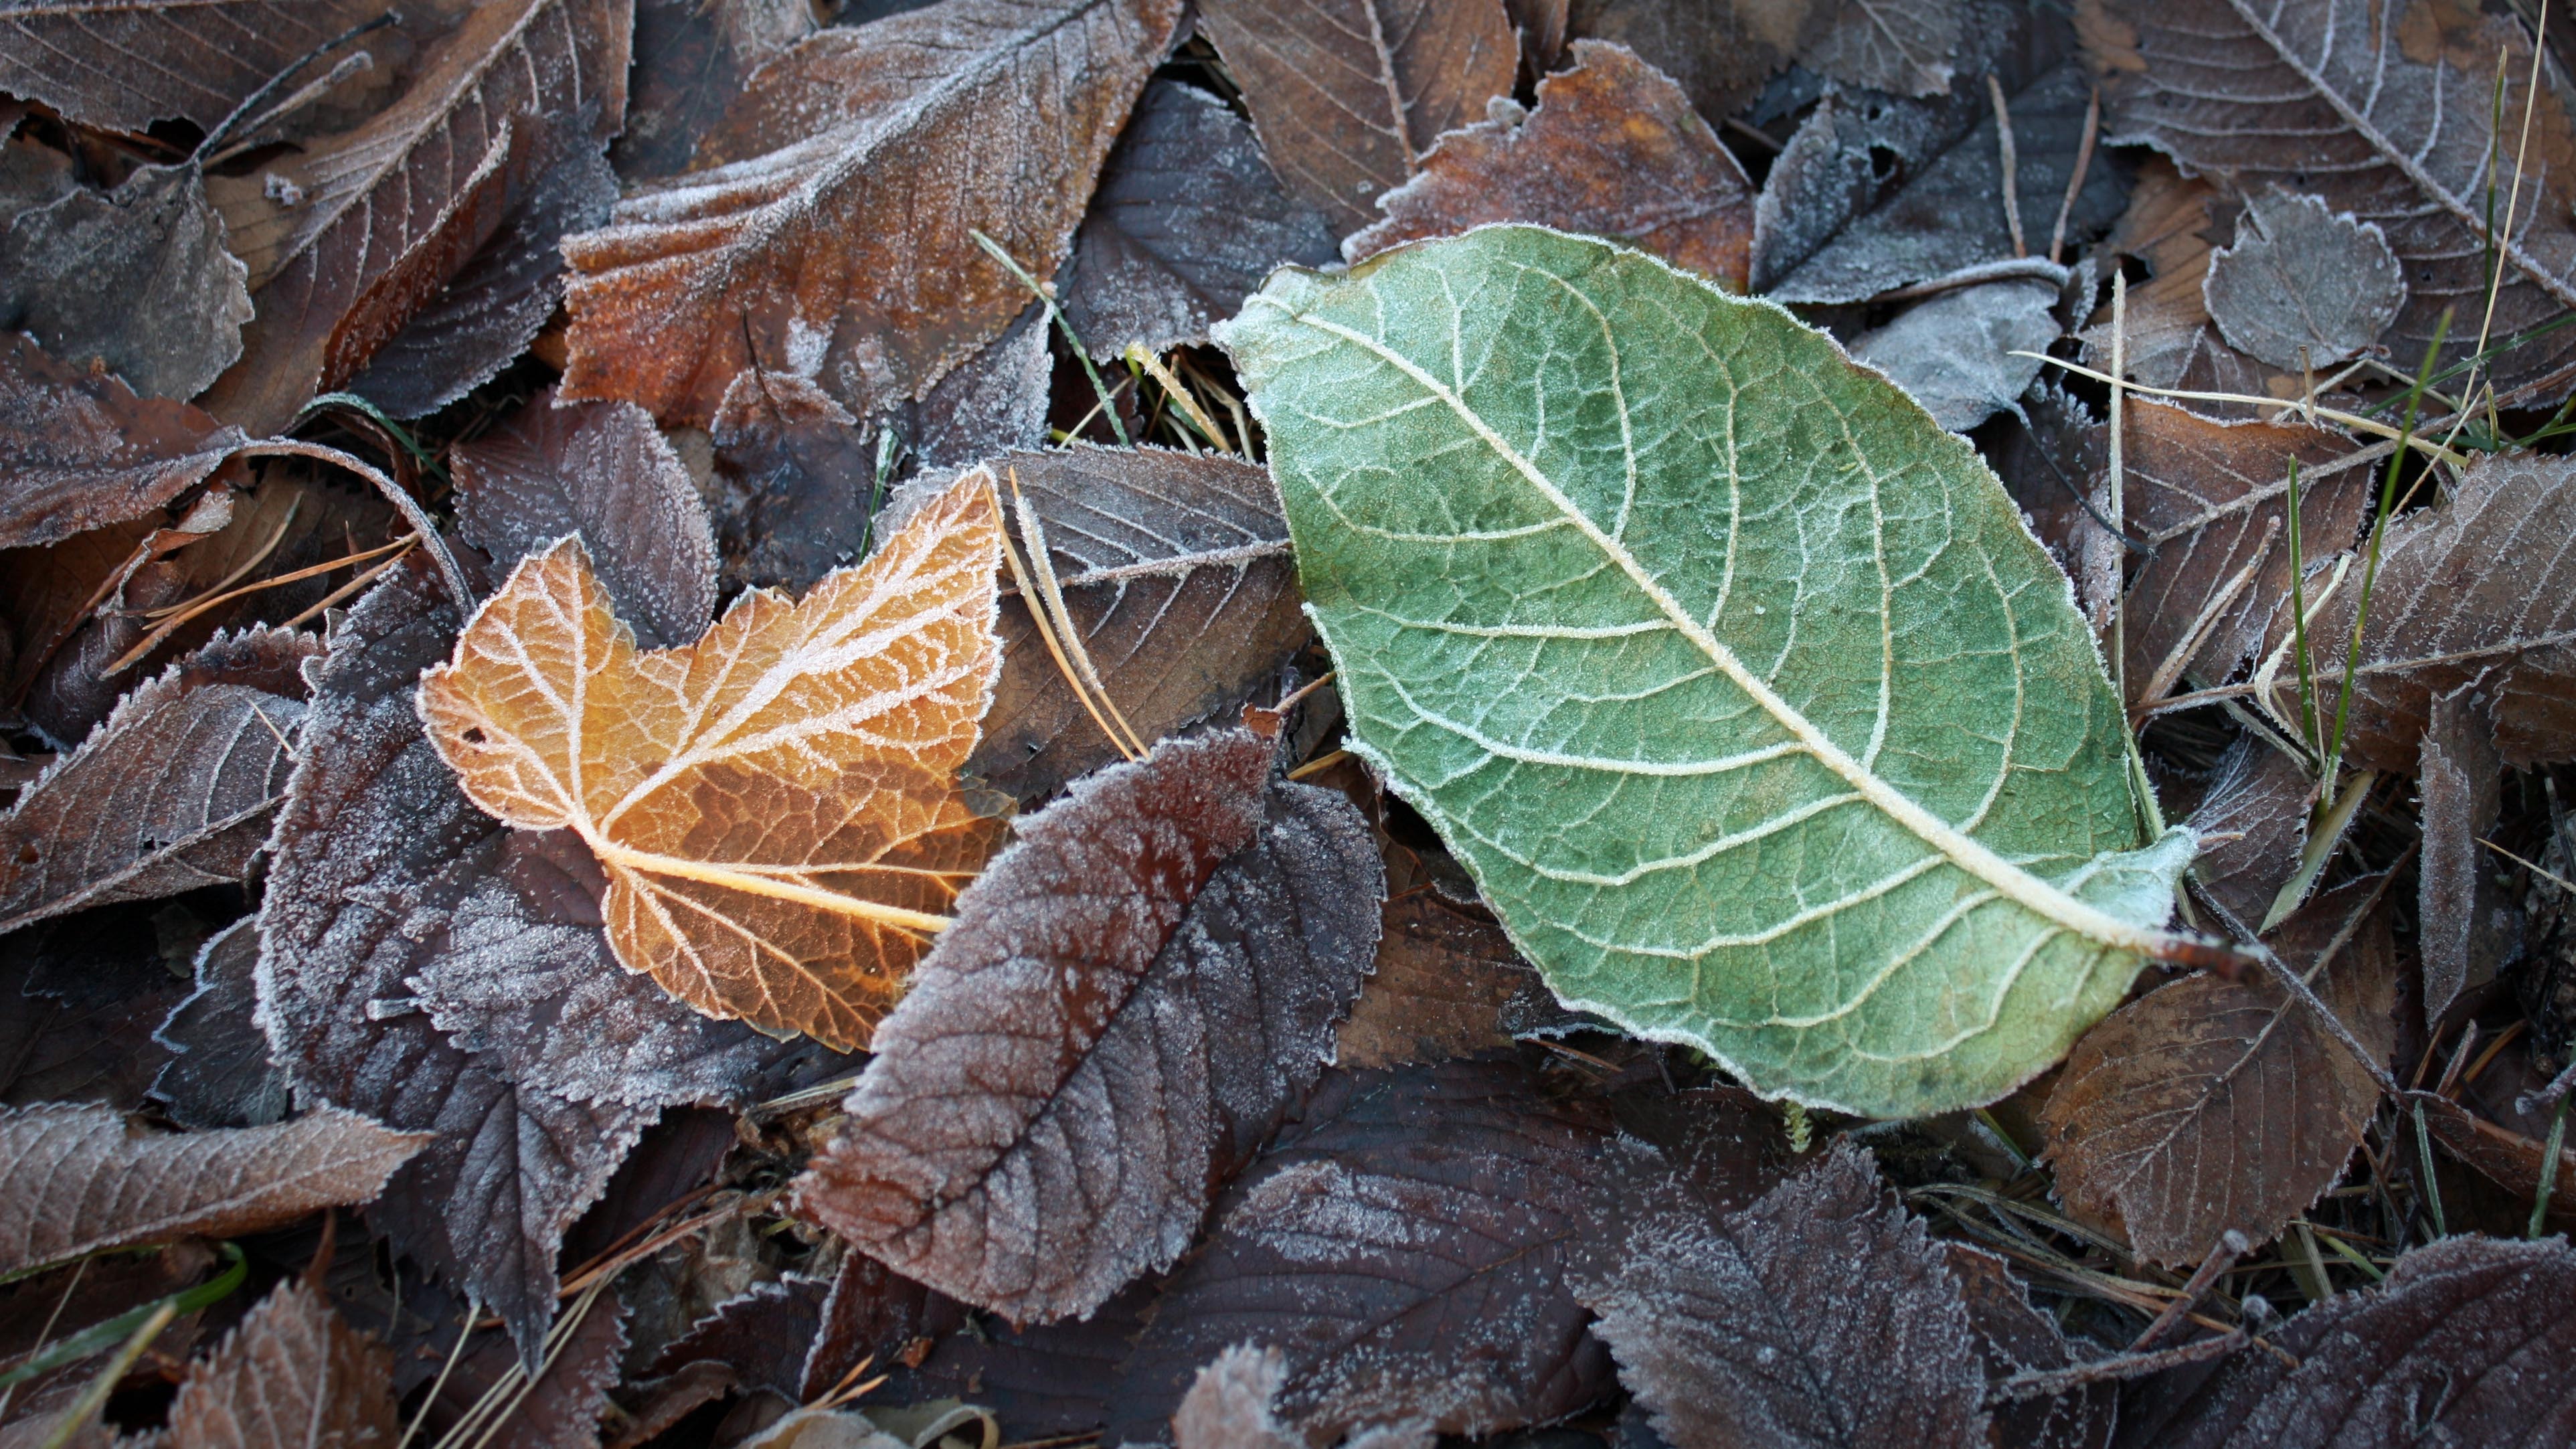
tree, nature, forest, winter, plant, leaf, flower, frost, trunk, community, autumn, soil, contrast, botany, flora, season, fauna, life, deciduous, woodland, flowering plant, l vh g, woody plant, land plant